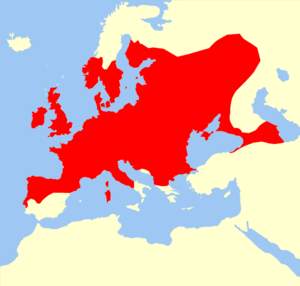
Cette liste commentée recense la mammalofaune en Europe. Elle répertorie les espèces de mammifères européens actuels et celles qui ont été récemment classifiées comme éteintes. Comme ici n'est référencé que l'Europe dans ses limites géographiques les plus communément admises, cette liste ne comptabilise pas les animaux présents dans les îles Canaries, Madère, le Groenland, la Sibérie, la partie asiatique de la Transcaucasie, l'Anatolie et Chypre.
Cette liste commentée recense la mammalofaune à Guernesey. Elle répertorie les espèces de mammifères guernesiais actuels et celles qui ont été récemment classifiées comme éteintes. Cette liste comporte 29 espèces réparties en sept ordres et treize familles, dont une est « vulnérable » et trois ont des « données insuffisantes » pour être classées.
Cette liste commentée recense la mammalofaune en Andorre. Elle répertorie les espèces de mammifères andorrans actuels et celles qui ont été récemment classifiées comme éteintes. Cette liste comporte 67 espèces réparties en sept ordres et 19 familles, dont quatre sont « vulnérables » et six sont « quasi menacées ».
Cette liste commentée recense la mammalofaune au Royaume-Uni. Elle répertorie les espèces de mammifères britanniques actuels et celles qui ont été récemment classifiées comme éteintes. Comme ici ne sont référencés que les nations constitutives et les dépendances de la Couronne, cette liste ne comptabilise pas les animaux présents dans Akrotiri et dans Dhekelia, qui sont des bases militaires souveraines situées à Chypre, ni des territoires britanniques d'outre-mer, qui sont des régions disséminées un peu partout dans le monde.